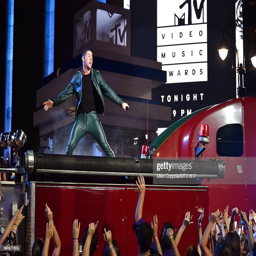
pop artist performs onstage during awards .